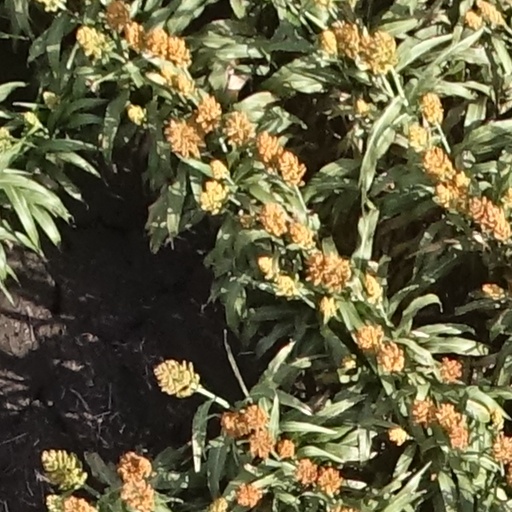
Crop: sorghum